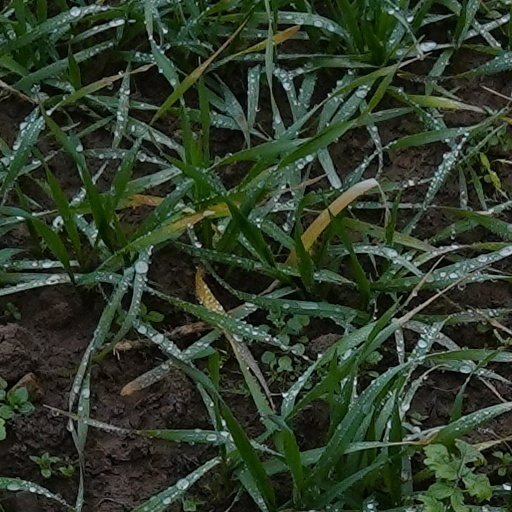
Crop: wheat